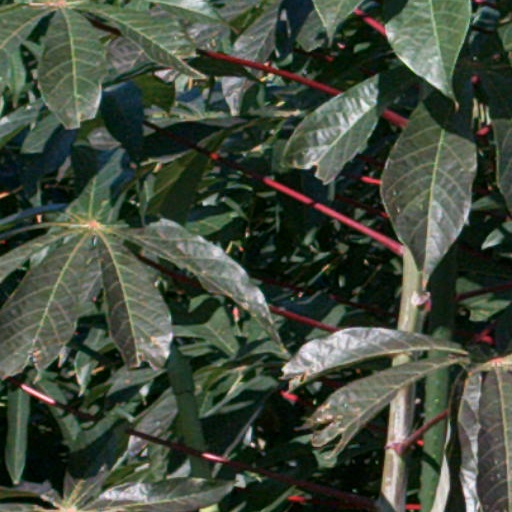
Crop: cassava